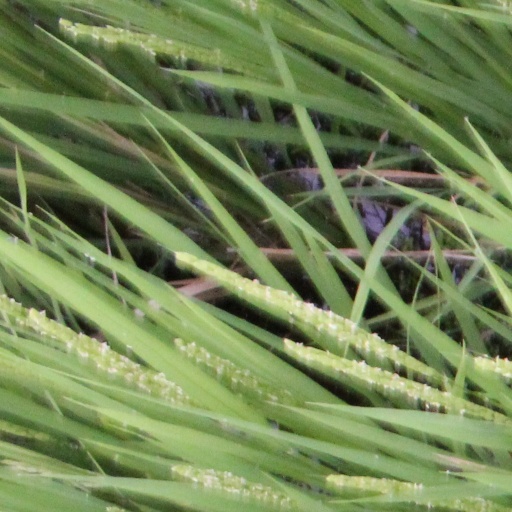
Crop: rice